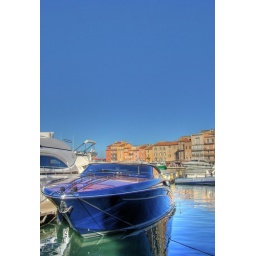
blue boat in St tropez